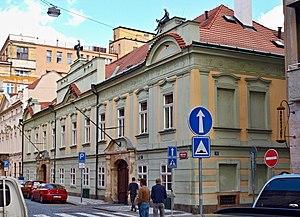
Le palais Deym est un des premiers bâtiments classiques édifiés dans la Nouvelle Ville de Prague, dans le quartier du palais Dietrichstein, siège de la nonciature apostolique de Prague. C'est un monument culturel de la République tchèque.